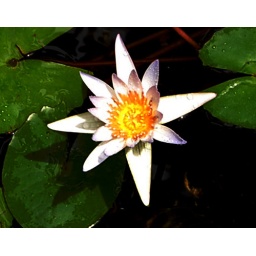
Skinny water lily...at the fond around th house